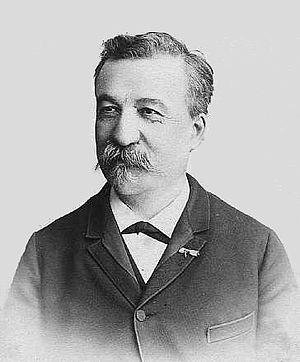
Émile Munier, né le 2 juin 1840 à Paris, mort le 29 juin 1895 est un peintre français représentatif de la peinture académique.